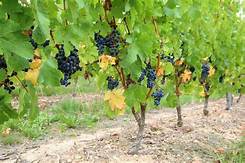
Label: Grapes